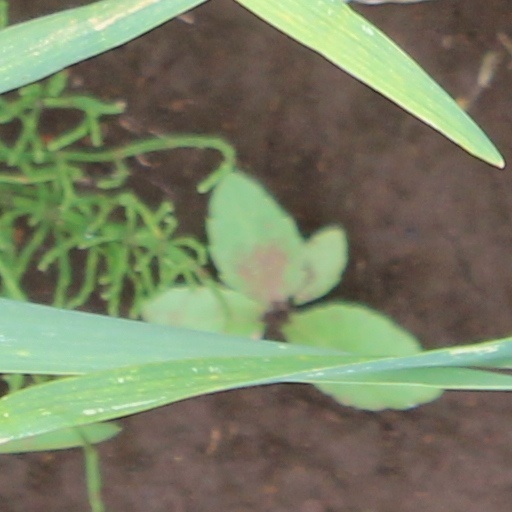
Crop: wheat